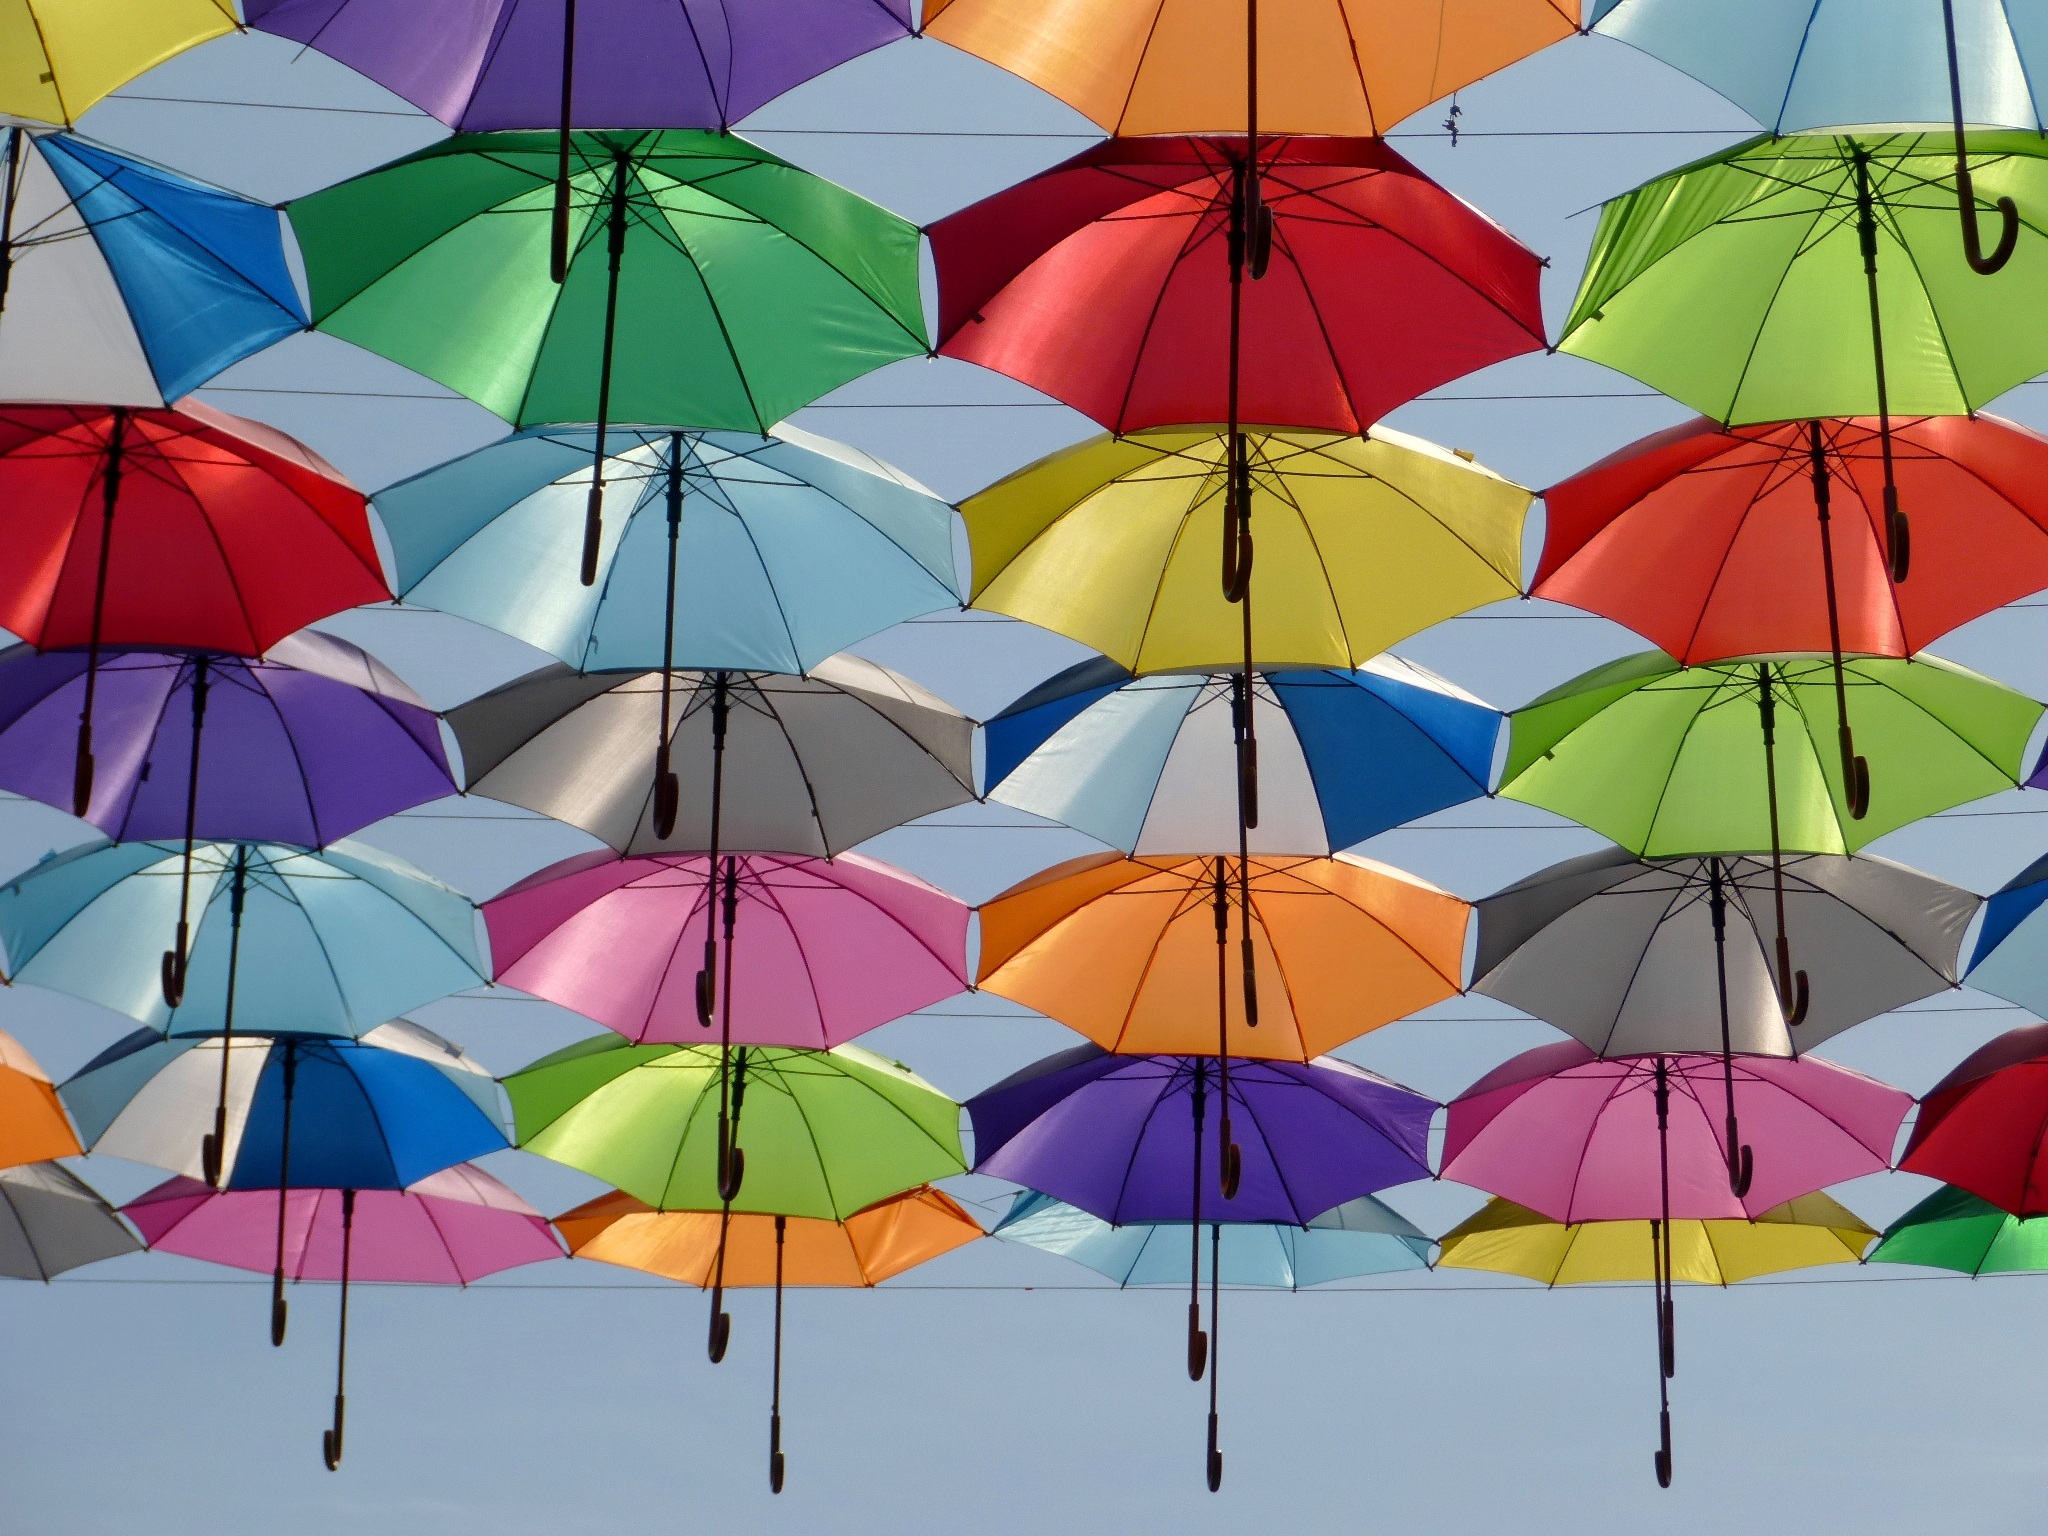
sky, green, red, umbrella, color, blue, yellow, parachute, blue sky, sports, symmetry, budapest, hungary, parasailing, decorative street, windsports, fashion accessory, sport kite